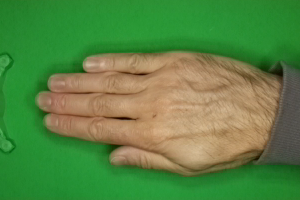
Label: paper